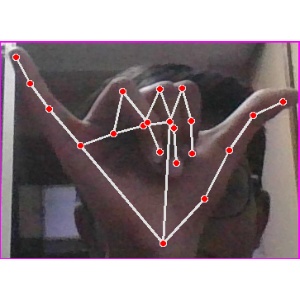
अक्षर: य